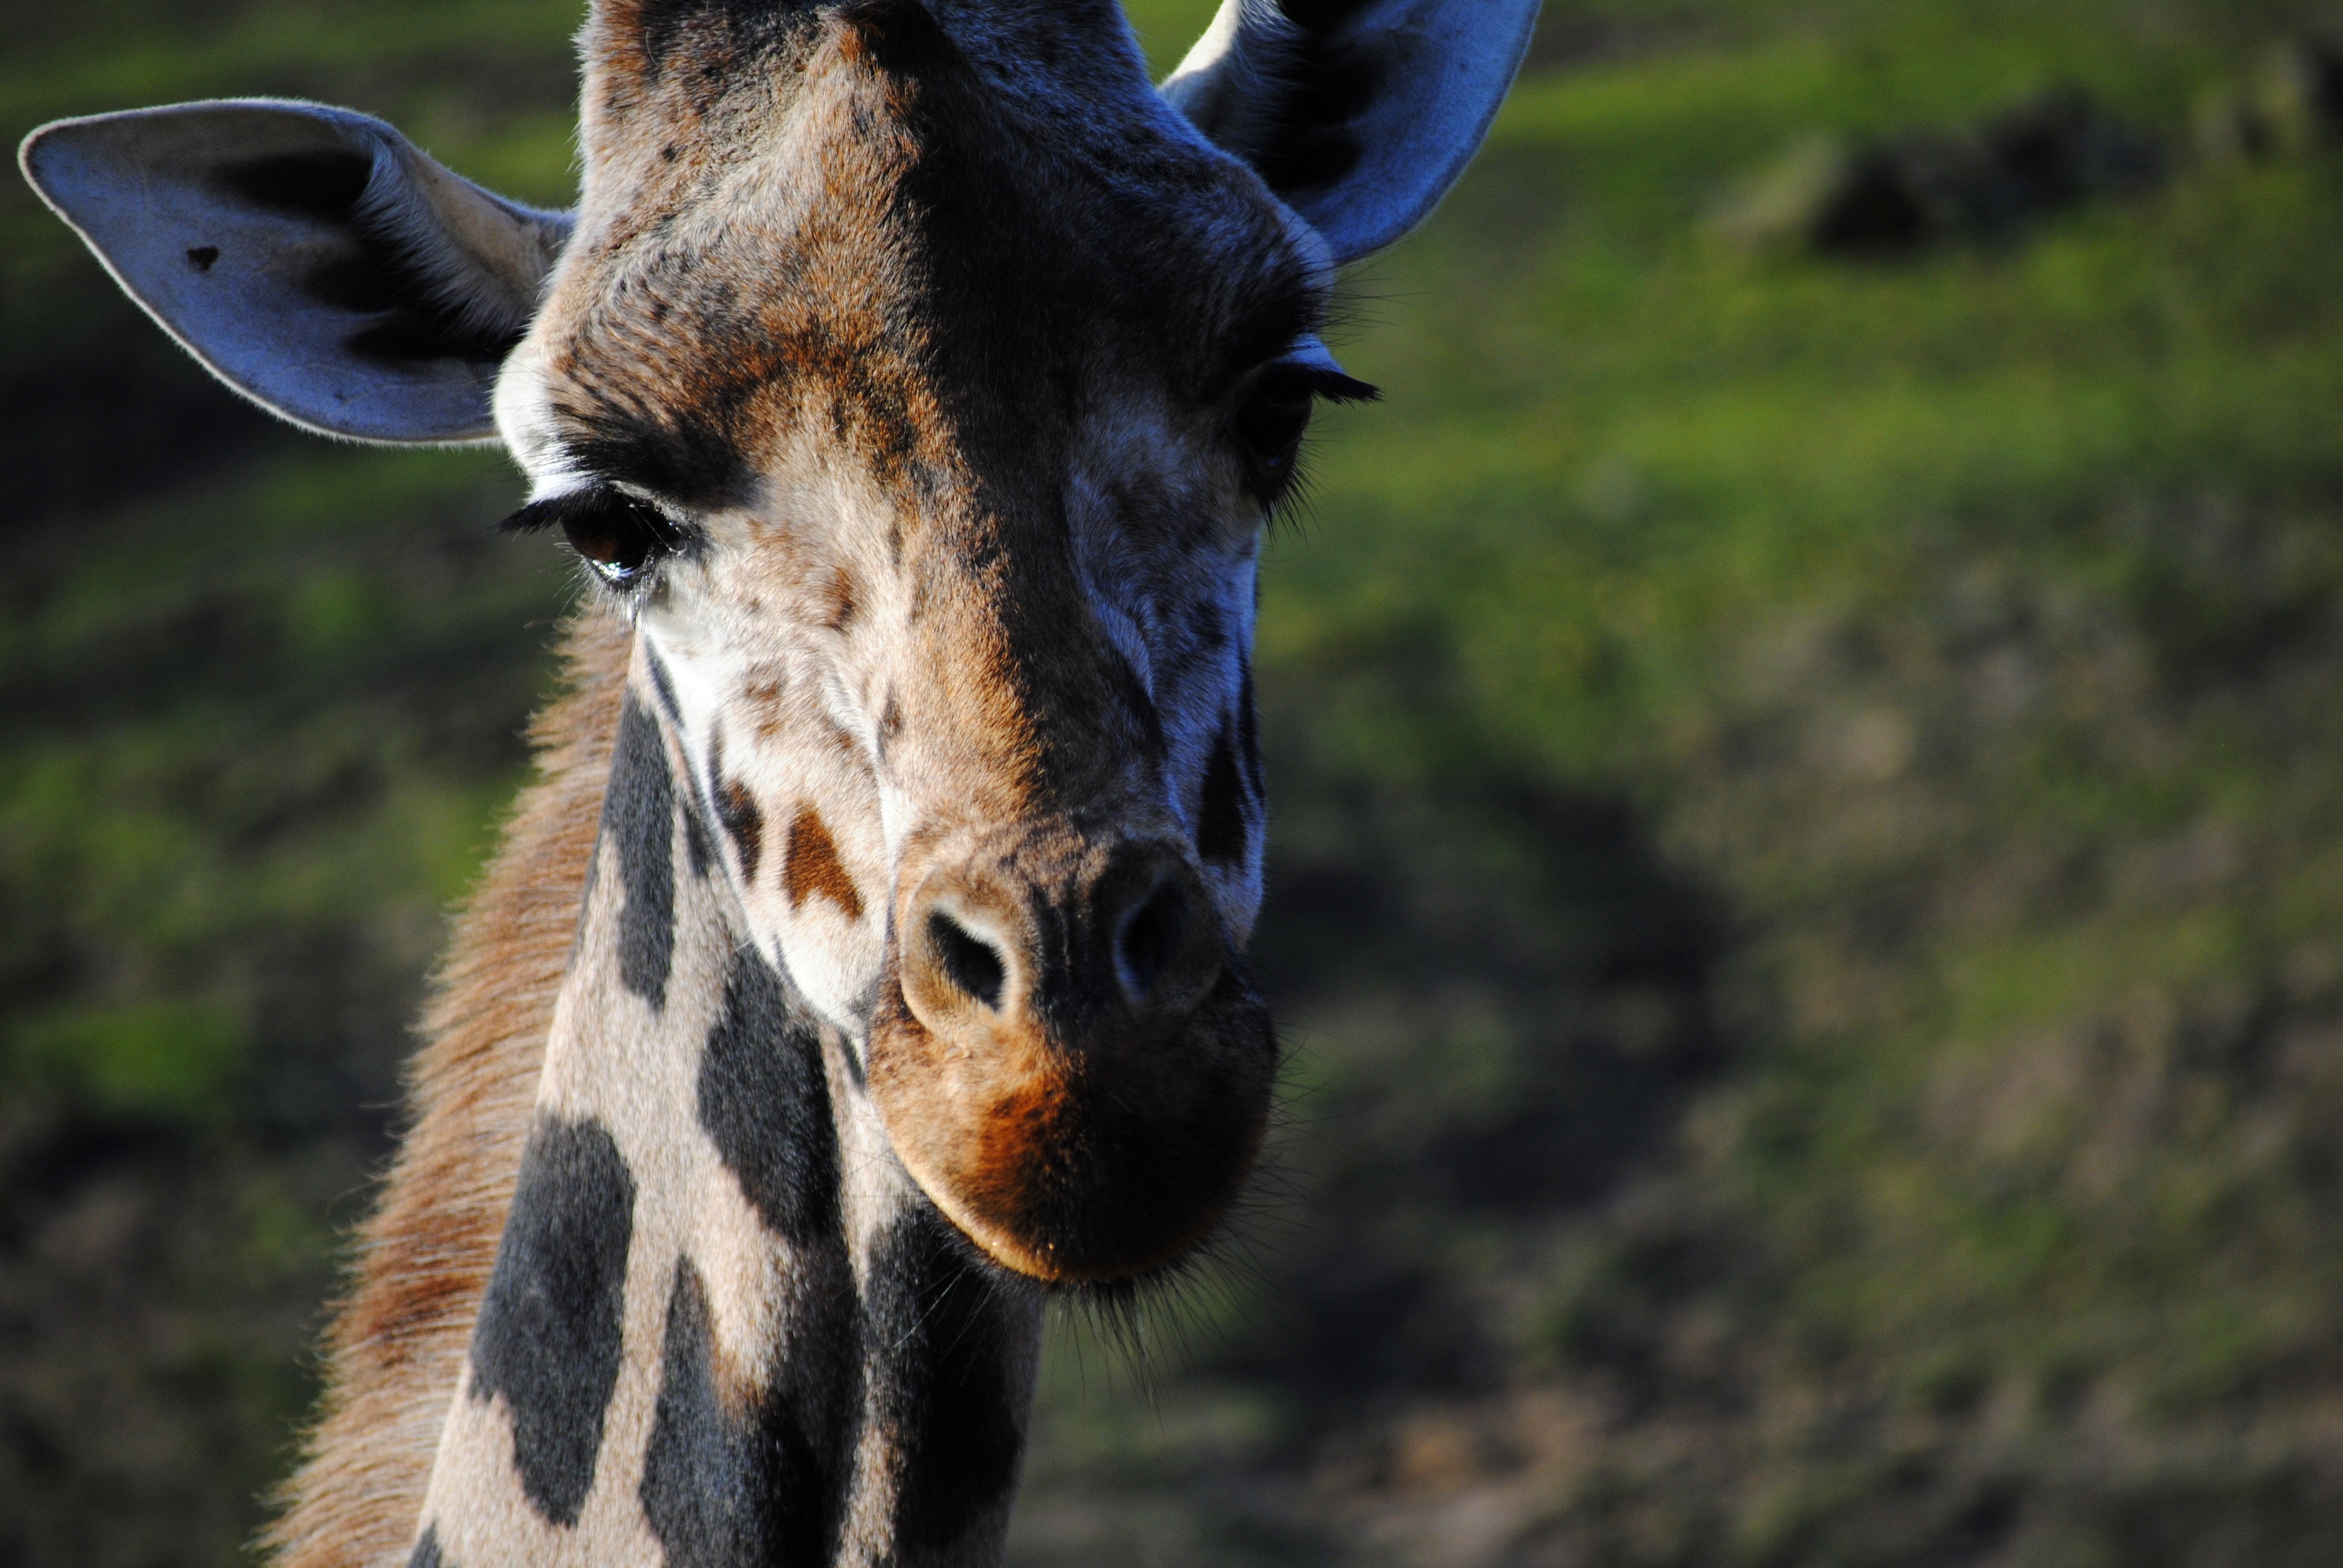
nature, grass, animal, wildlife, wild, zoo, pasture, africa, mammal, fauna, giraffe, face, animals, vertebrate, safari, giraffidae